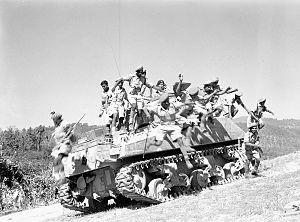
Soldats du 1/5e Régiment d’infanterie légère Mahratta, durant un exercice d’entraînement, Florence, Italie, 28 août 1944